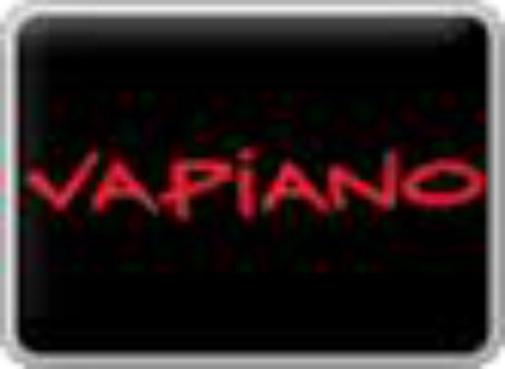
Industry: Food